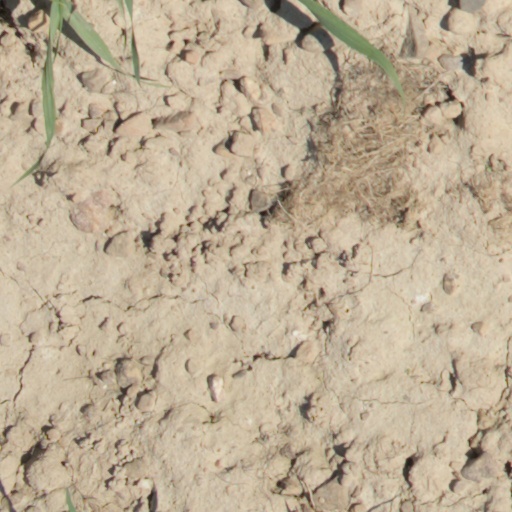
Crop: wheat